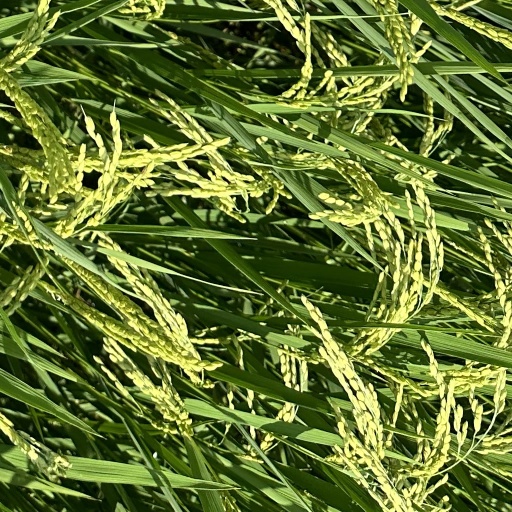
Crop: rice